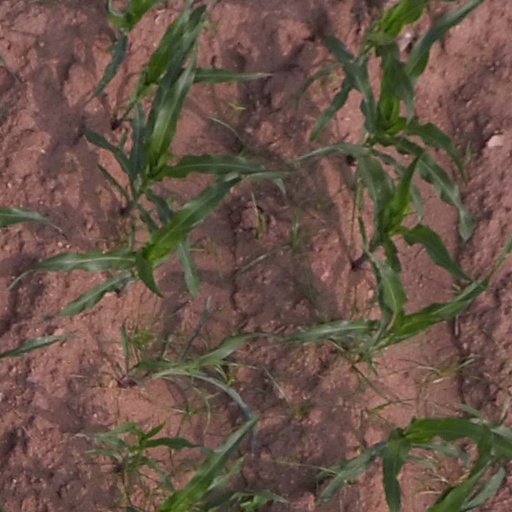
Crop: maize; corn